Camponotus floridanus

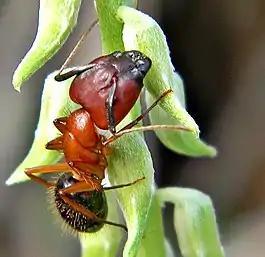

These ants are highly aggressive and fast moving, being quick to swarm any disturbance to their nest. Workers are relentless as they attack, searching meticulously for weaknesses in the skin and targeting vulnerable areas such as the skin creases or the nail cuticles. Major workers can deliver particularly devastating bites as their mandibles more readily pierce the skin, where bite wounds may draw blood and into which they will attempt to spray noxious formic acid. The unusual aggression of this "Camponotus" species may be an adaptation in response to its nesting habits, as they commonly inhabit extensively rotted deadwood that can easily be broken apart by hand.